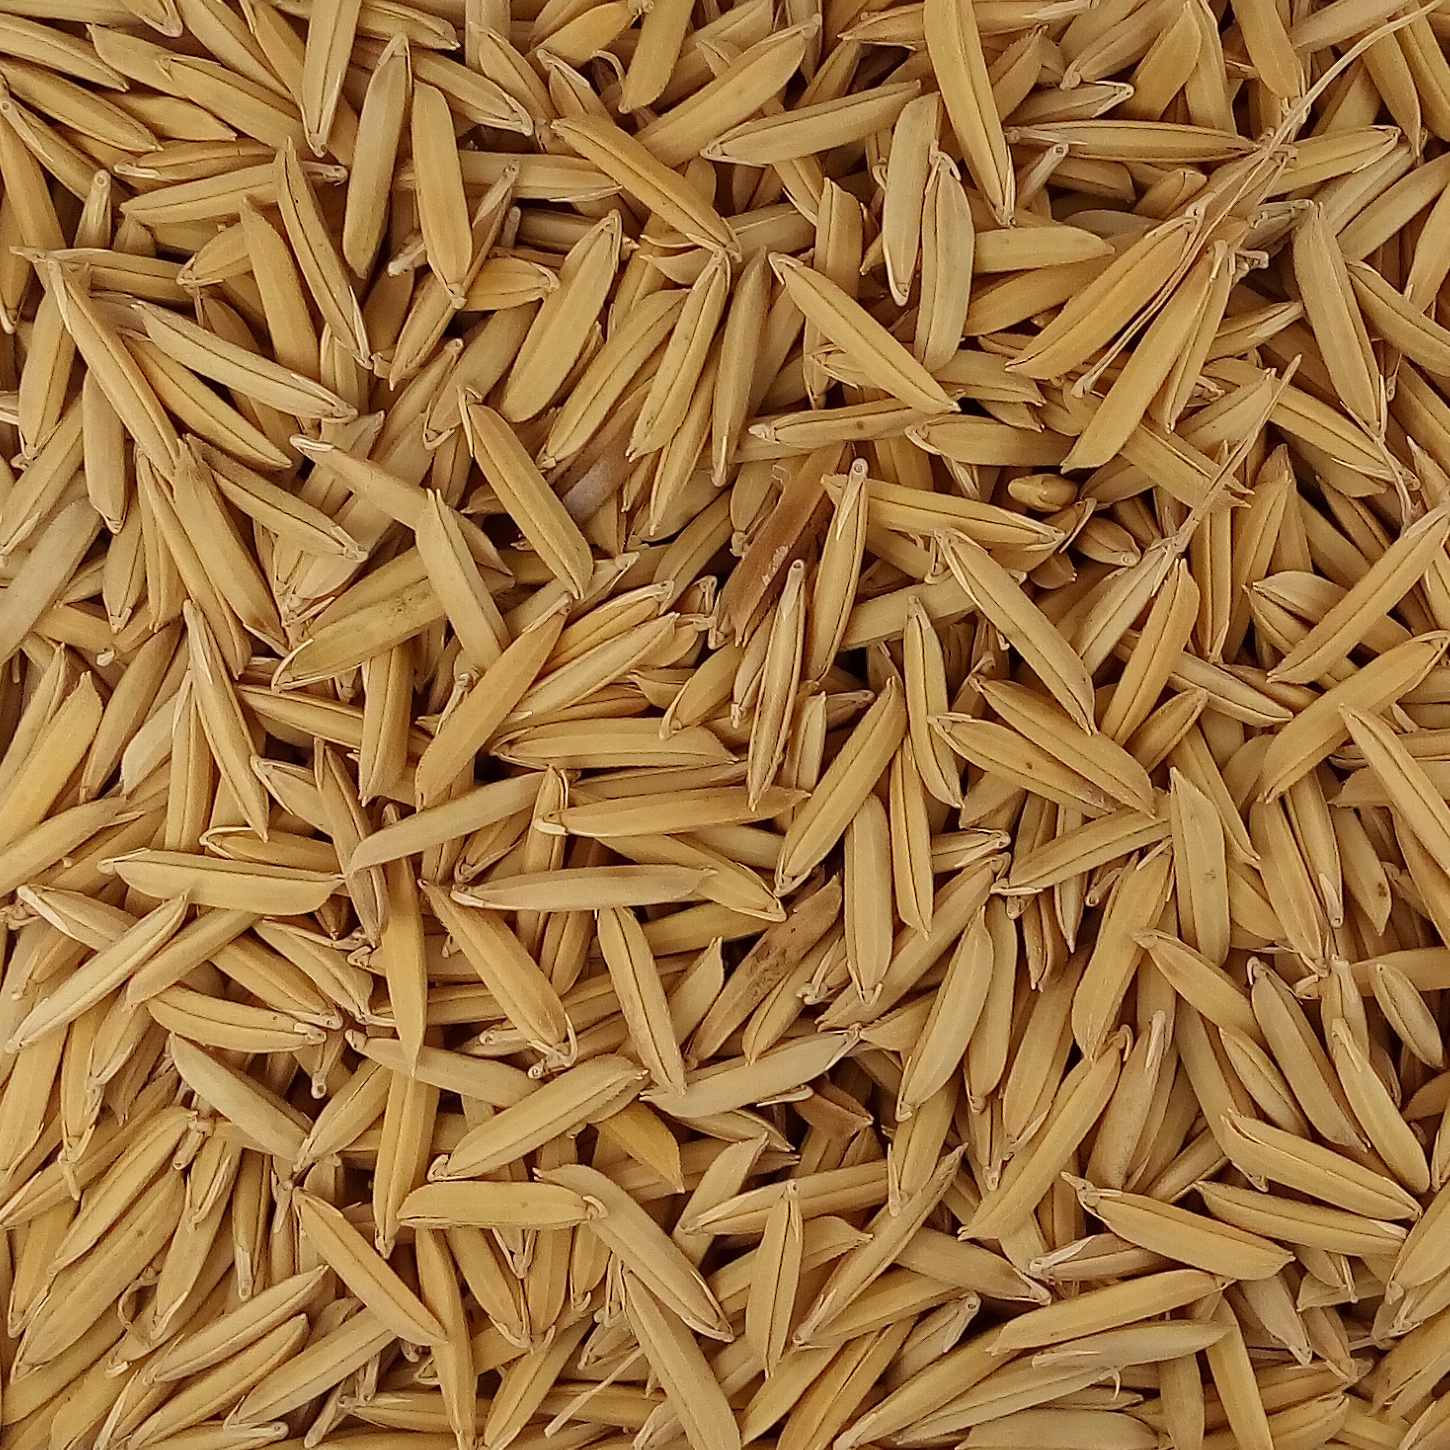
Rice seed variety: 1509